Alex Valdez

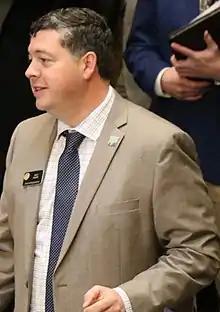
Valdez in 2020

Alex Valdez is an American politician who is the member of the Colorado House of Representatives. Since 2019, he has represented the 5th House District, which includes Denver.